Felsenegg

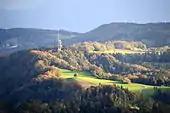
Felsenegg as seen from Uetliberg

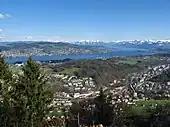
Sihl valley, Zimmerberg, Zürichsee and Pfannenstiel as seen from Felsenegg

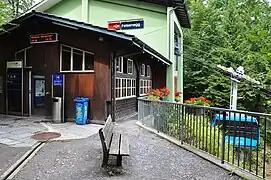
Luftseilbahn Adliswil-Felsenegg (LAF) station

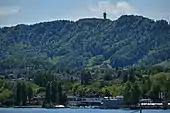
Felsenegg, Zürich-Wollishofen in the foreground

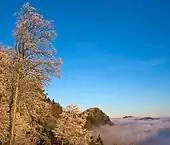
Uetliberg over a sea of clouds seen from Felsenegg

Felsenegg is located some to the southwest of the city of Zürich on the Albis chain, between the municipalities of Stallikon and Adliswil. The hilltop station of Luftseilbahn Adliswil-Felsenegg (LAF for short or commonly called "Felseneggbahn") aerial tramway is situated on Felsenegg. The Albis area is one of the most important recreation areas of greater Zürich. The area is mostly wooded, but also has extensive fields, often reaching to the summit, some cultivated, some used as pastures for cows or sheep.